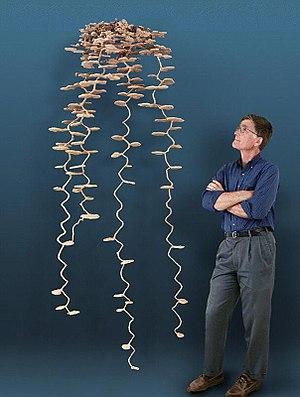
La fourmilière est l’habitat des fourmis. C’est généralement un endroit qu’elles ont construit par excavation, par construction de dômes, ou qu’elles ont aménagé. La fourmilière a pour but de protéger la ou les reines et le couvain. Ce nid permet de garantir à la colonie une sécurité et un abri face aux intempéries.